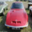
Label: automobile